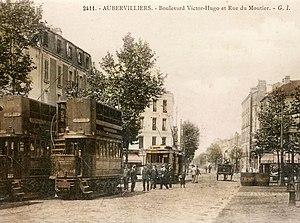
Aubervilliers, boulevard Victor-Hugo, rue du Moutier, vers 1900. Tramways de Paris, ligne Opéra-Aubervilliers.
La route départementale RD 901 abrégée en D901 est une route départementale de la Seine-Saint-Denis reliant Paris à Pierrefitte-sur-Seine par La Courneuve, Saint-Denis et Stains. Il s'agit de l'ancienne route nationale 301.
La rue du Moutier à Aubervilliers, dans le centre, est une des plus anciennes rues de cette ville. Elle se trouve dans l'alignement de la rue du Landy.
L'avenue Victor-Hugo à Aubervilliers est l'une des artères principales du centre-ville.